Morningside, Auckland

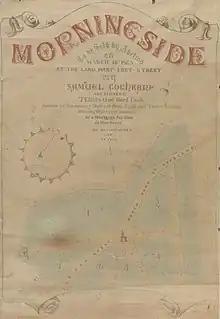
Original 1865 plan for Morningside, including the central church

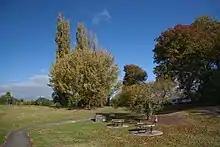
Fowlds Park

Morningside is a suburb on the western Auckland isthmus, located south of the Northwestern Motorway. It is bisected by New North Road and the Western Line. Morningside lies between the suburbs of Grey Lynn, Kingsland, Sandringham, St Lukes, Mount Albert and Point Chevalier.